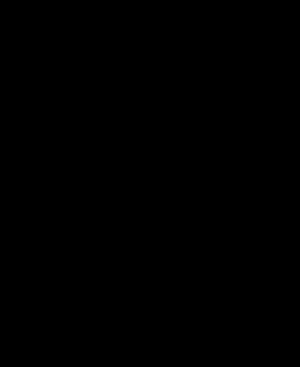
La consonne roulée bilabiale voisée est un son consonantique assez peu fréquent dans les langues parlées. Le symbole dans l'alphabet phonétique international est [ʙ]. Ce symbole représente un b en petite capitale.